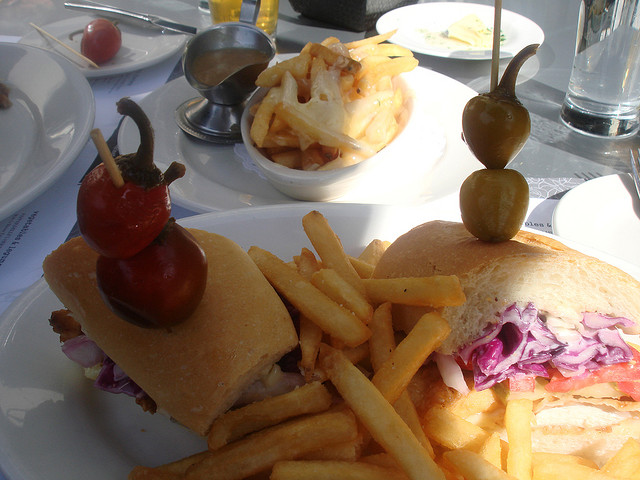
user: Given an image and a question. Answer the question in a short answer. Question: Who prepared this food? Short Answer:
assistant: cook